Ben Niemann

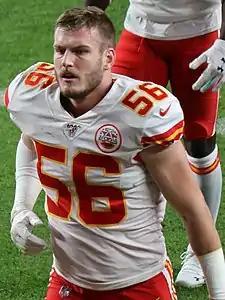
Niemann with the Kansas City Chiefs in 2019

Ben Niemann (born July 27, 1995) is an American professional football linebacker. He played college football for the Iowa Hawkeyes was signed as an undrafted agent by the Kansas City Chiefs.